Common scoter

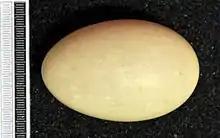
Egg, Collection Museum Wiesbaden

The lined nest is built on the ground close to the sea, lakes or rivers, in woodland or tundra. 6–8 eggs are laid.